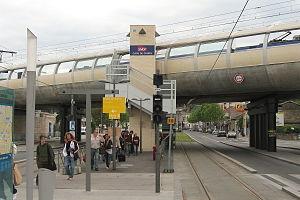
Cenon est une commune du Sud-Ouest de la France située dans le département de la Gironde, en région Nouvelle-Aquitaine, ses habitants sont appelés les Cenonnais. Cenon est constitué de plusieurs quartiers comme la Marègue, la Saraillère, Beausite et le quartier le plus sensible et le plus dangereux de Cenon qui est « Palmer ».